St. Lawrence O'Toole Catholic Church

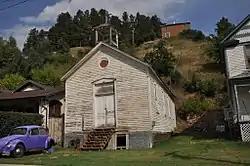

St. Lawrence O'Toole Catholic Church is a historic former Catholic church at 618 Main in Central City, South Dakota. Built in 1879, it is a one-story frame, vernacular style building with a gable roof. It was added to the National Register of Historic Places in 2003.